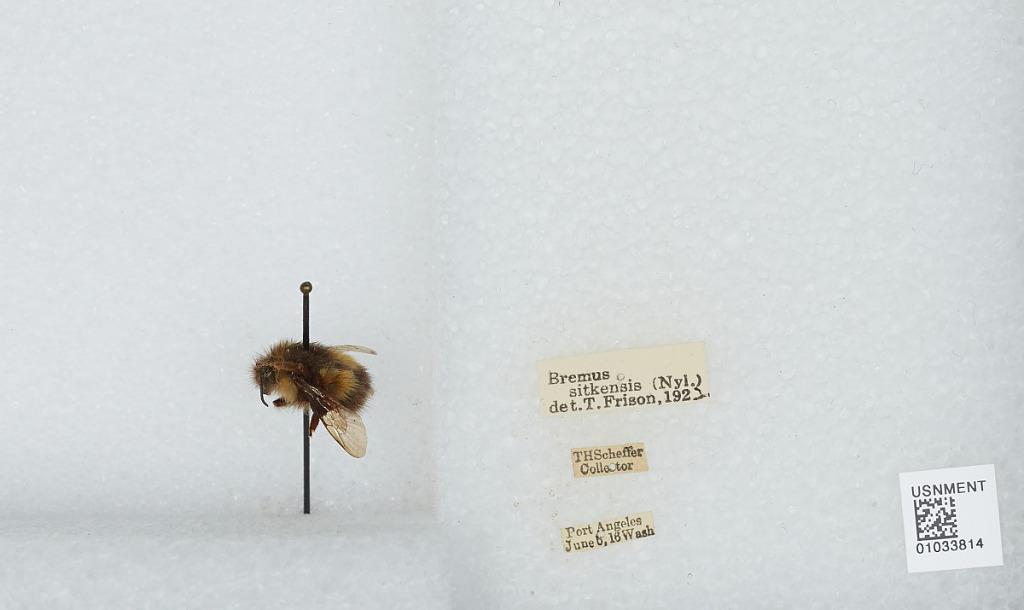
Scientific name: Bombus (Pyrobombus) sitkensis Nylander
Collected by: T. Scheffer
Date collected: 1916-6-6
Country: United States
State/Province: Washington
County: Clallam
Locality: Port Angeles
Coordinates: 48.1131, -123.441
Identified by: Frison, T.